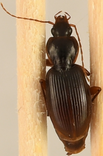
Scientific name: Synuchus impunctatus
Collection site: Bartlett Experimental Forest NEON (BART), plot BART_018